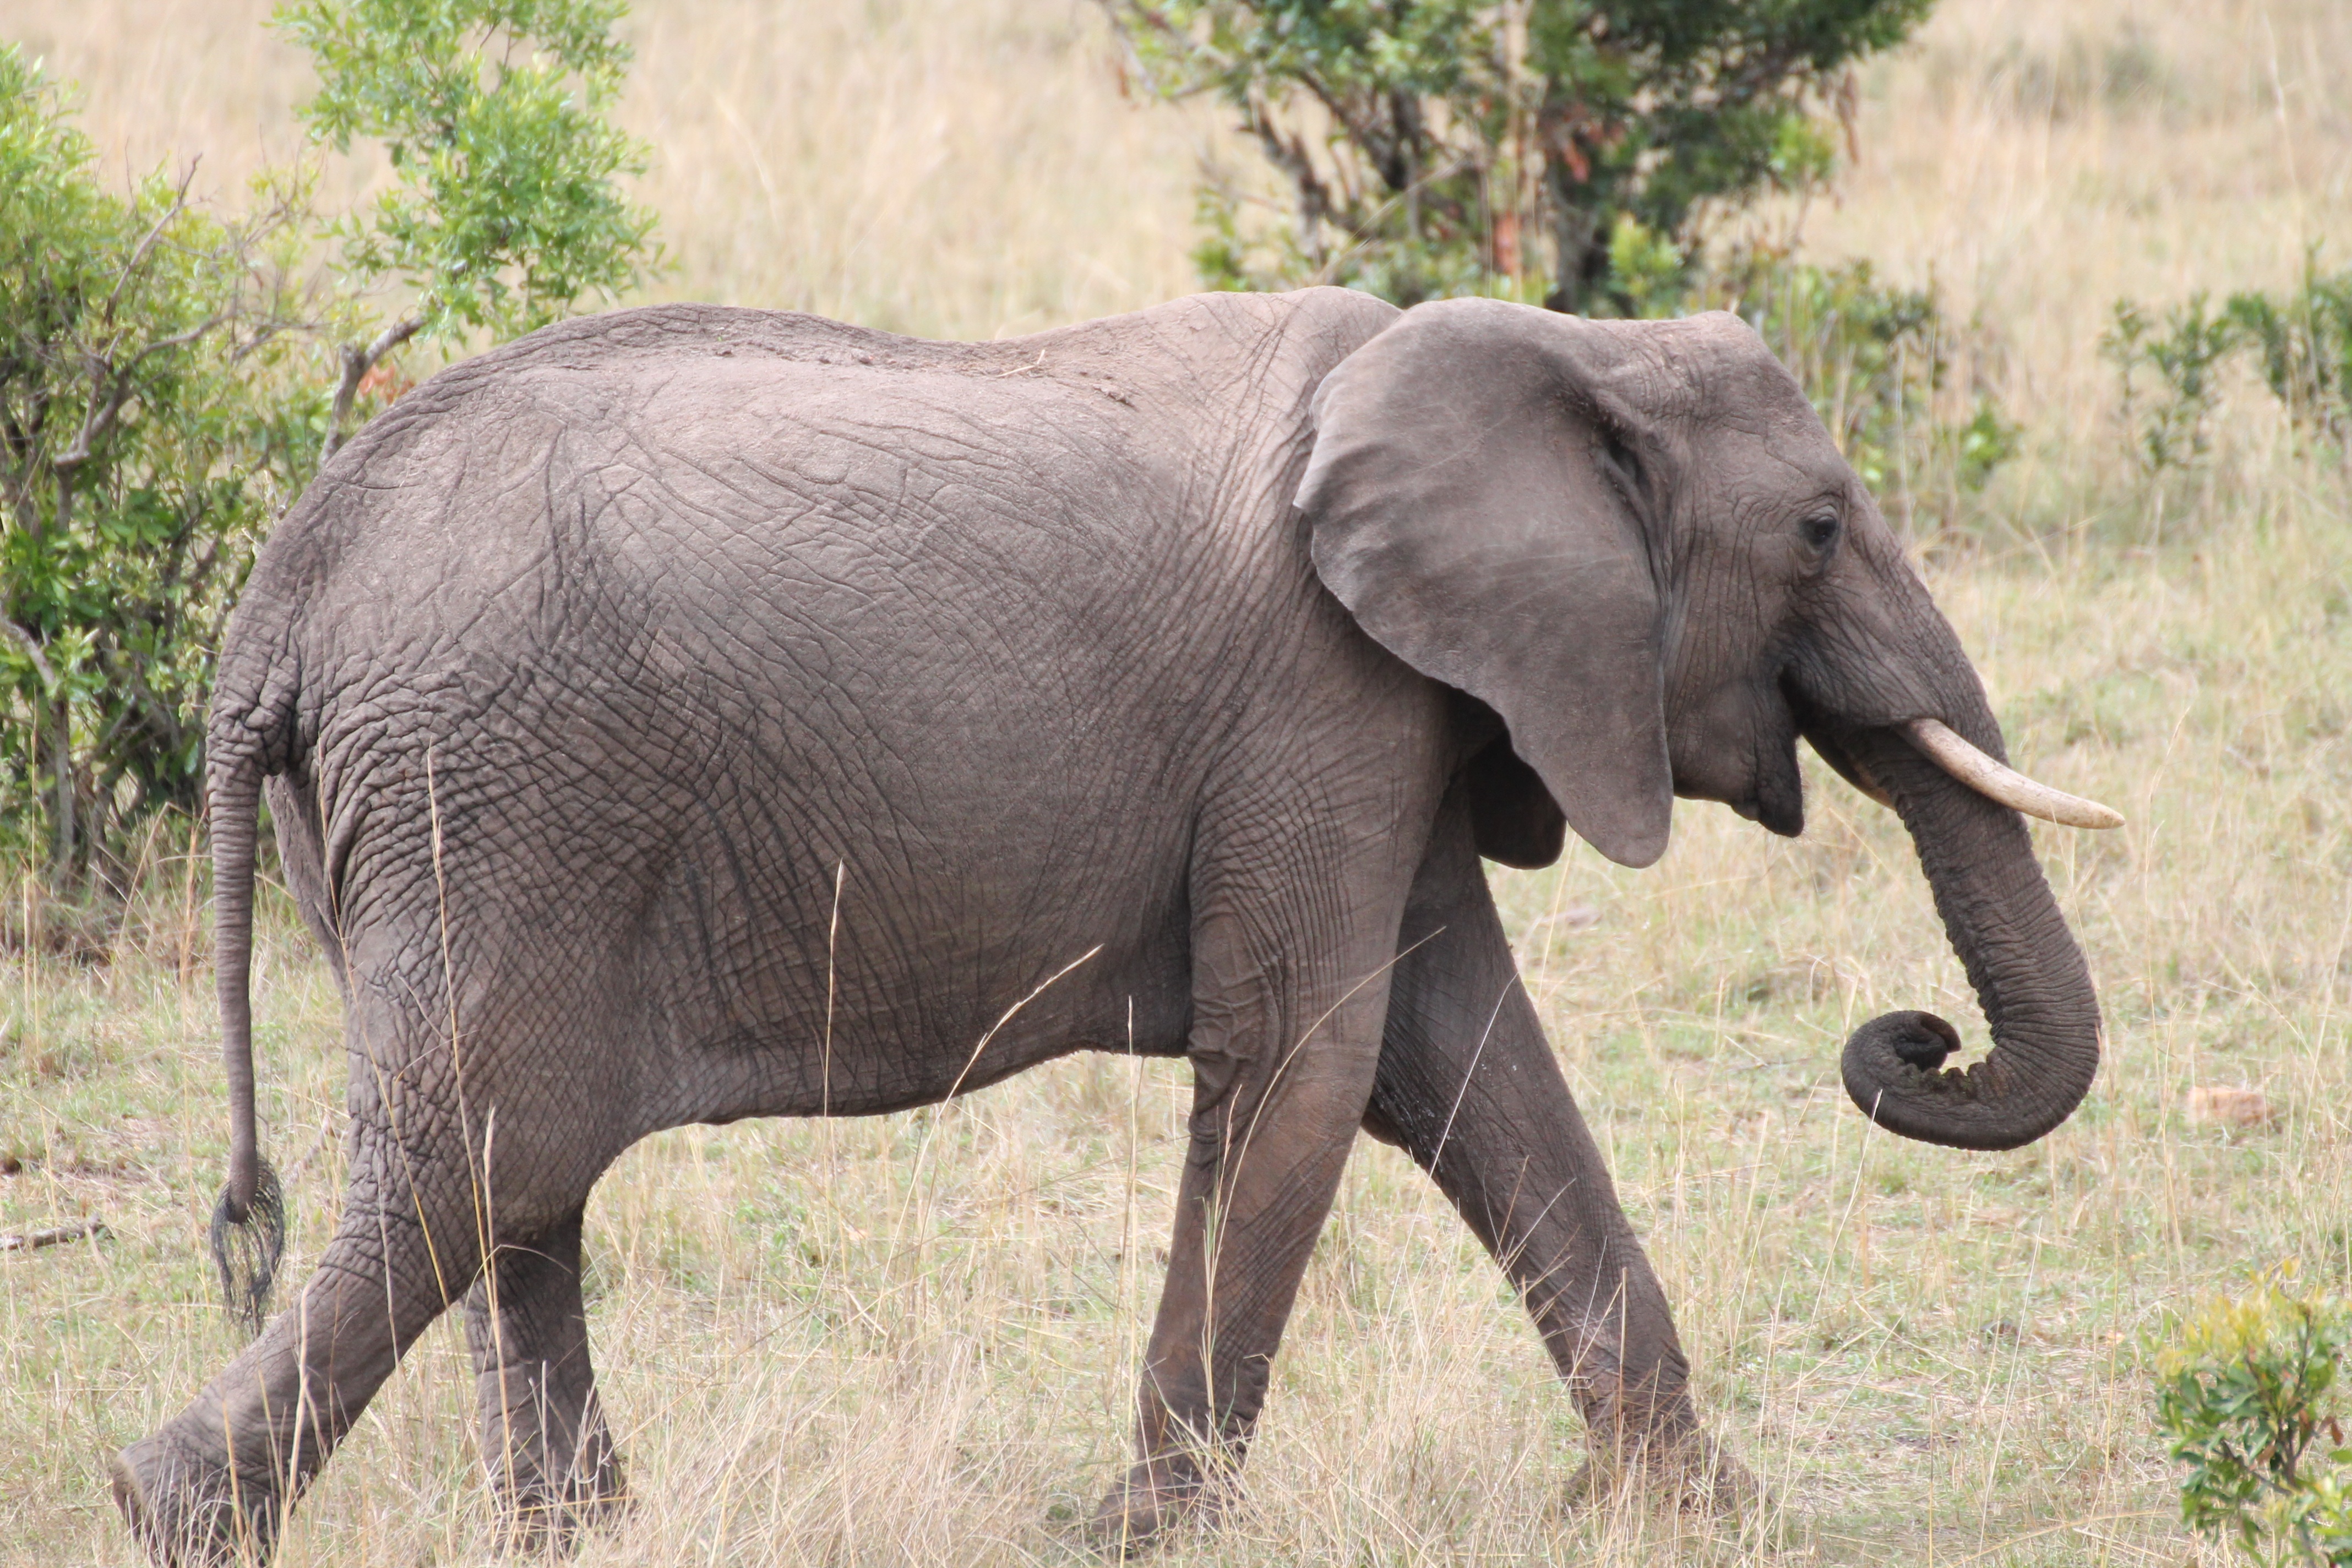
landscape, nature, adventure, wildlife, africa, mammal, fauna, savanna, elephant, savannah, grassland, vertebrate, safari, indian elephant, african elephant, elephants and mammoths